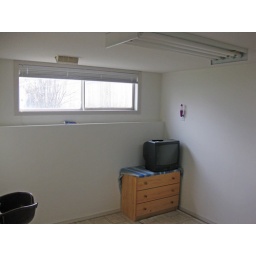
4 bedroom 2 bath Mission Hill Home in Vernon BC